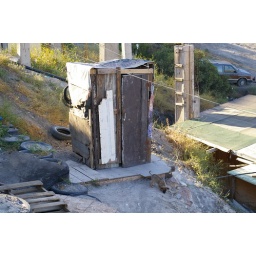
Site 14 outside Tecate Mexico building a house by the TKA students.